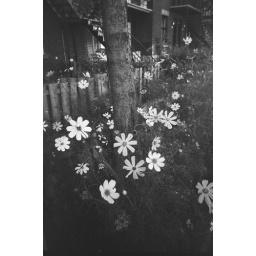
Flowers in black & white